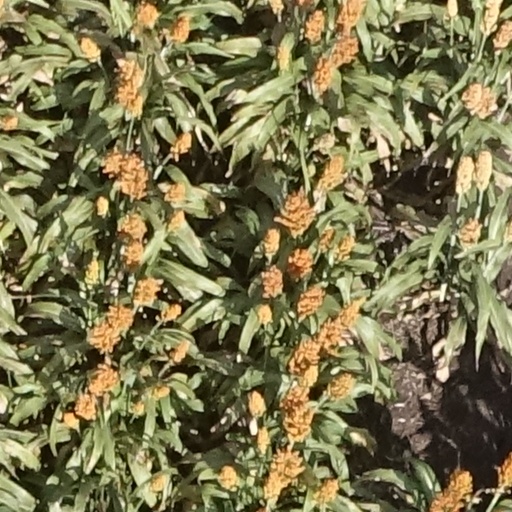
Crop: sorghum